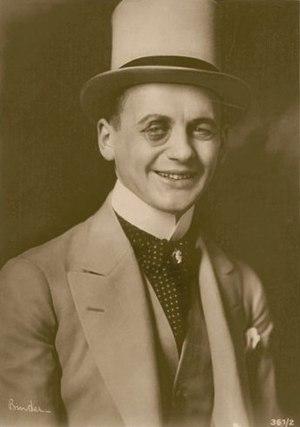
Reinhold Schünzel est un acteur, scénariste, producteur et réalisateur allemand.